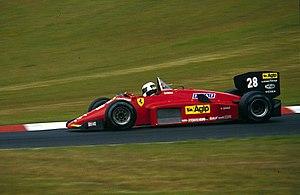
Stefan Johansson est un pilote automobile suédois né le 8 septembre 1956 à Växjö en Suède. Il a notamment disputé le championnat du monde de Formule 1 de 1983 à 1991, inscrit 88 points et signé 12 podiums.